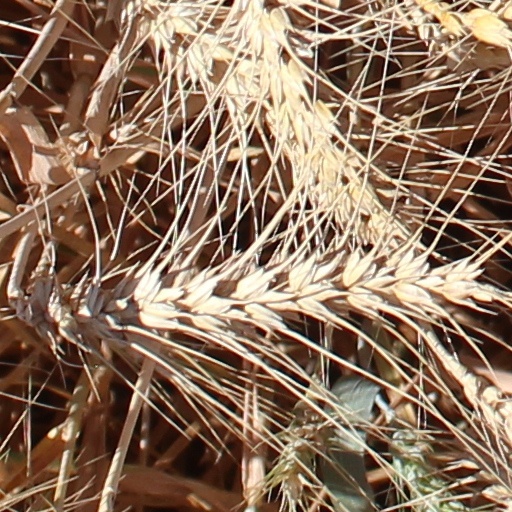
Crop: wheat